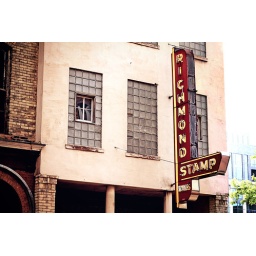
Richmond Stamp sign on Ionia street in Grand Rapids.